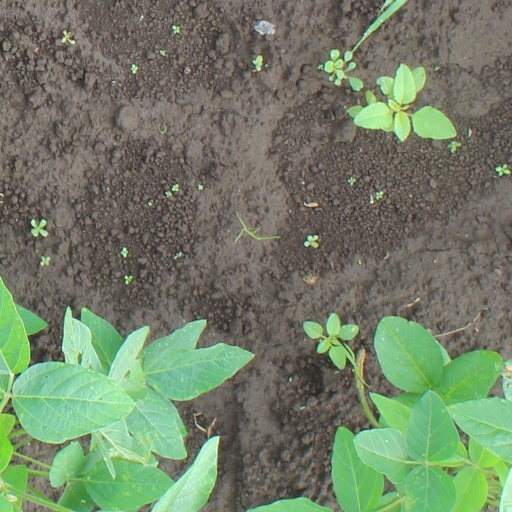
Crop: soybean